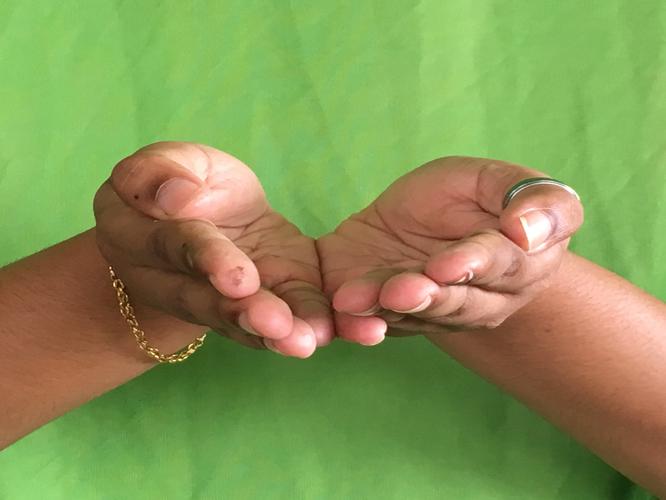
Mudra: Pushpaputa
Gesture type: double_hand